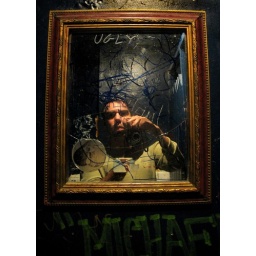
Self Portrait in a mirror at a gay bar